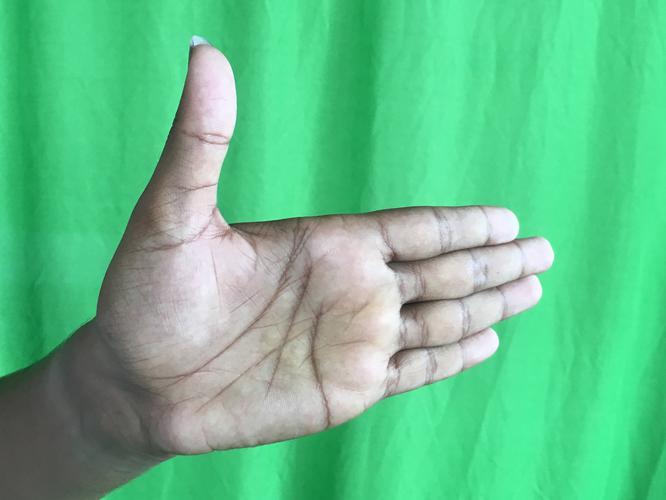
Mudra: Ardhachandran
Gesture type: single_hand